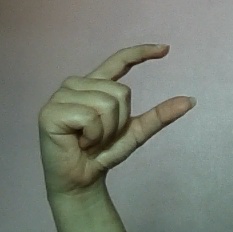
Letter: dal